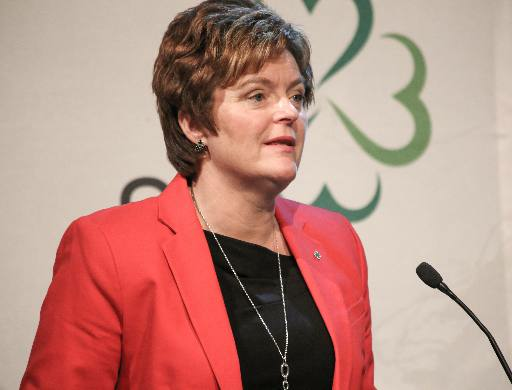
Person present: Yes